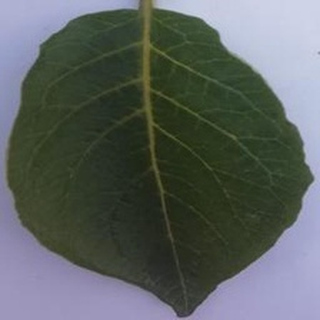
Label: healthy_potato